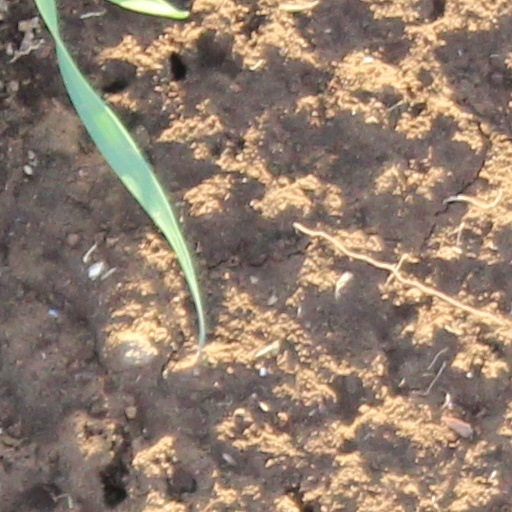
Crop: wheat